Knights of Pythias Temple (Louisville, Kentucky)

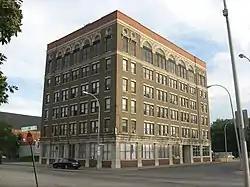
Front and western side

The Knights of Pythias Temple in Louisville, Kentucky, also known as Chestnut Street Branch-Y.M.C.A., was built in 1914–15. It was designed by Henry Wolters. It is a buff-colored brick building with limestone trim.